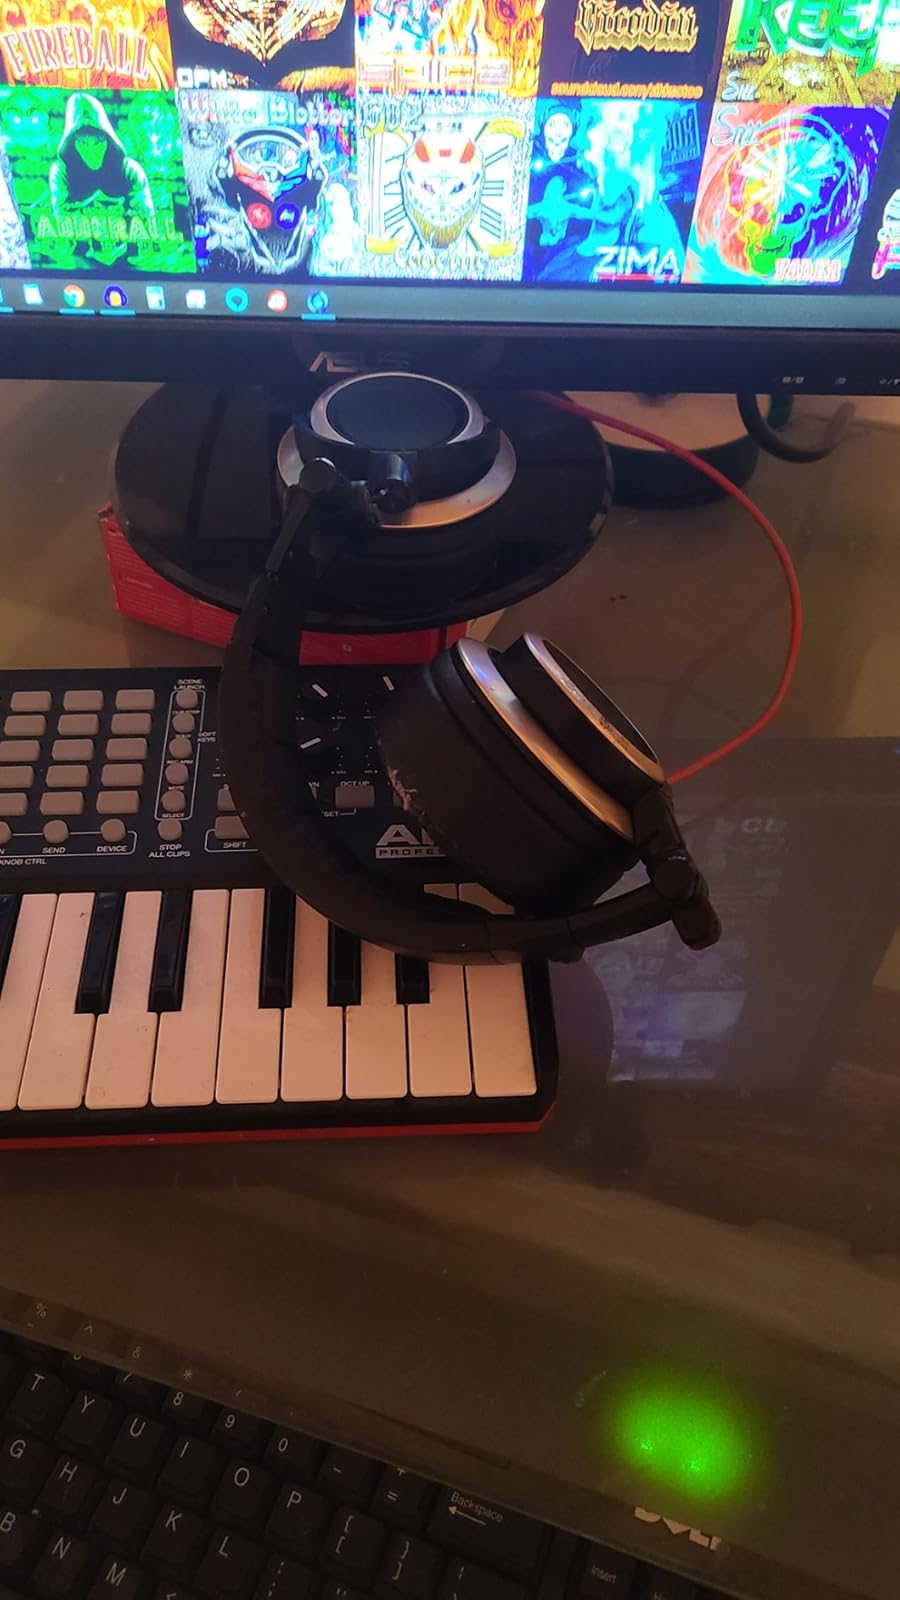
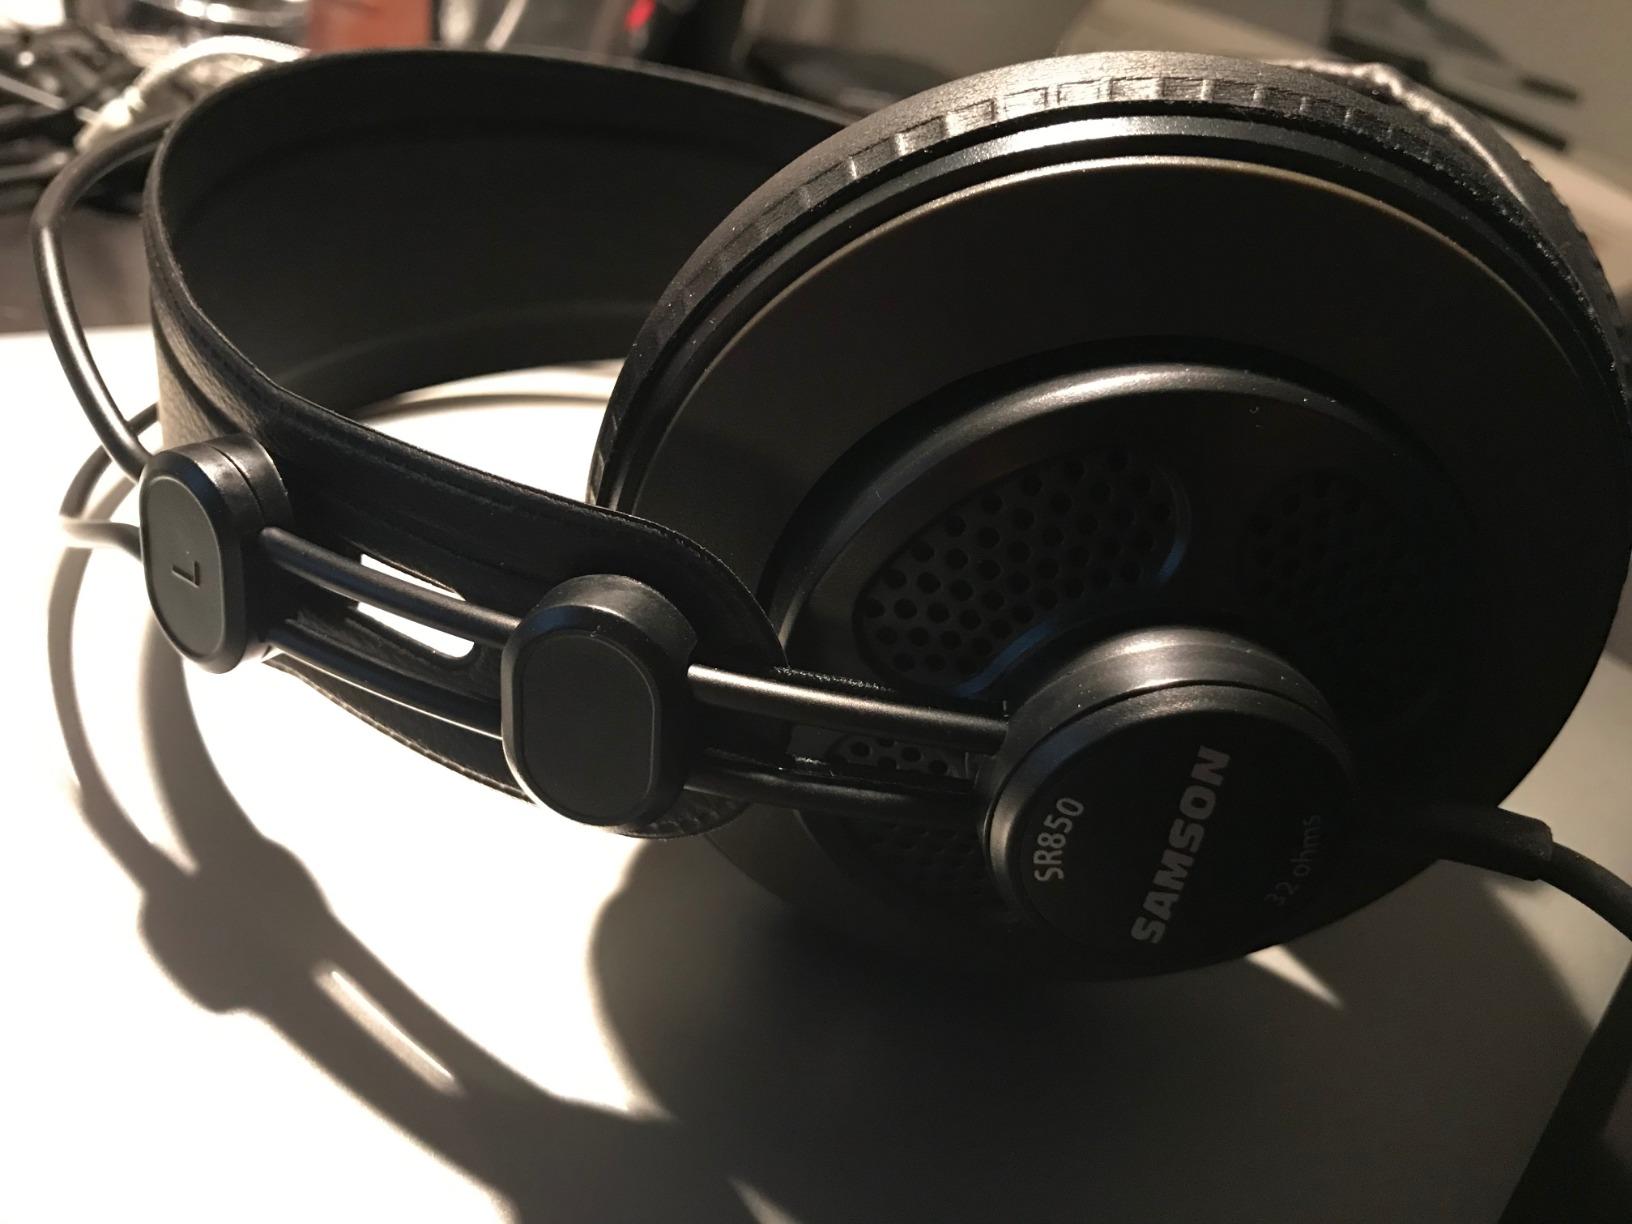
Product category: headphones
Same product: no